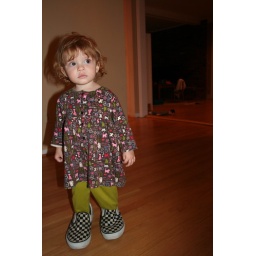
walking in daddy's shoes